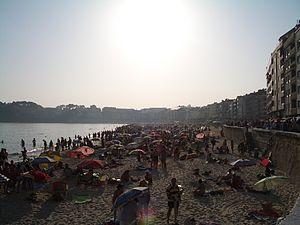
La plage de Silgar est une plage galicienne située sur le tronçon de la côte urbaine de la commune de Sanxenxo dans la province de Pontevedra, en Espagne. Elle a une longueur de 750 mètres et est bordée de bout en bout par la promenade éponyme.